M. E. Grøn & Søn

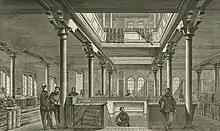
Interior of Grøns Pakhus

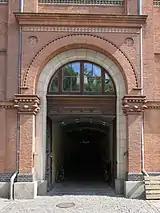
One of the two gates

The company was founded by Marinus Emanuel Grøn on 27 April 1825. In 1850, it opened an office in Manchester and the inspiration for Grøns Pakhus came from England. It was one of the first civilian buildings in the new Gammelholm neighbourhood which was under development in the grounds of the former naval shipyard Bremerholm. The building was technically advanced for its time, featuring hydraulic lifts, central heating, running water and an internal system integrated in the supporting iron pillars.